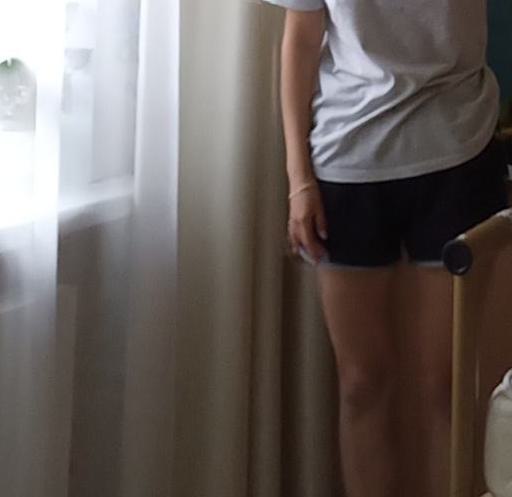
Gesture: no_gesture